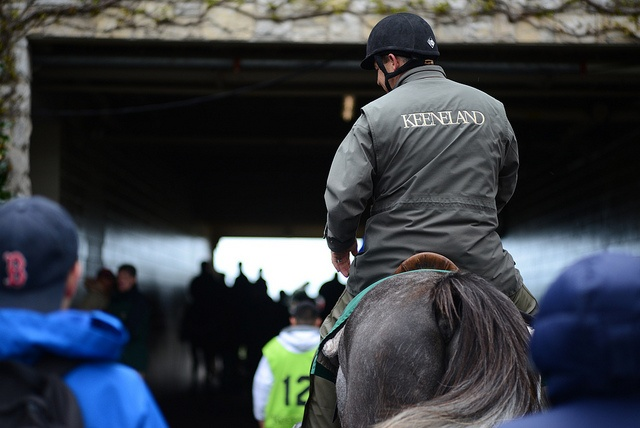
A man wearing a jacket while riding a brown horse.
a polo player riding his horse towards a tunnel
Mounted horseman in dark clothes on a dark horse at a sporting event.
Man in grey kennfland vest on top of a horse.
MAN ON A GREY HORSE WEARING A RIDERS CAP